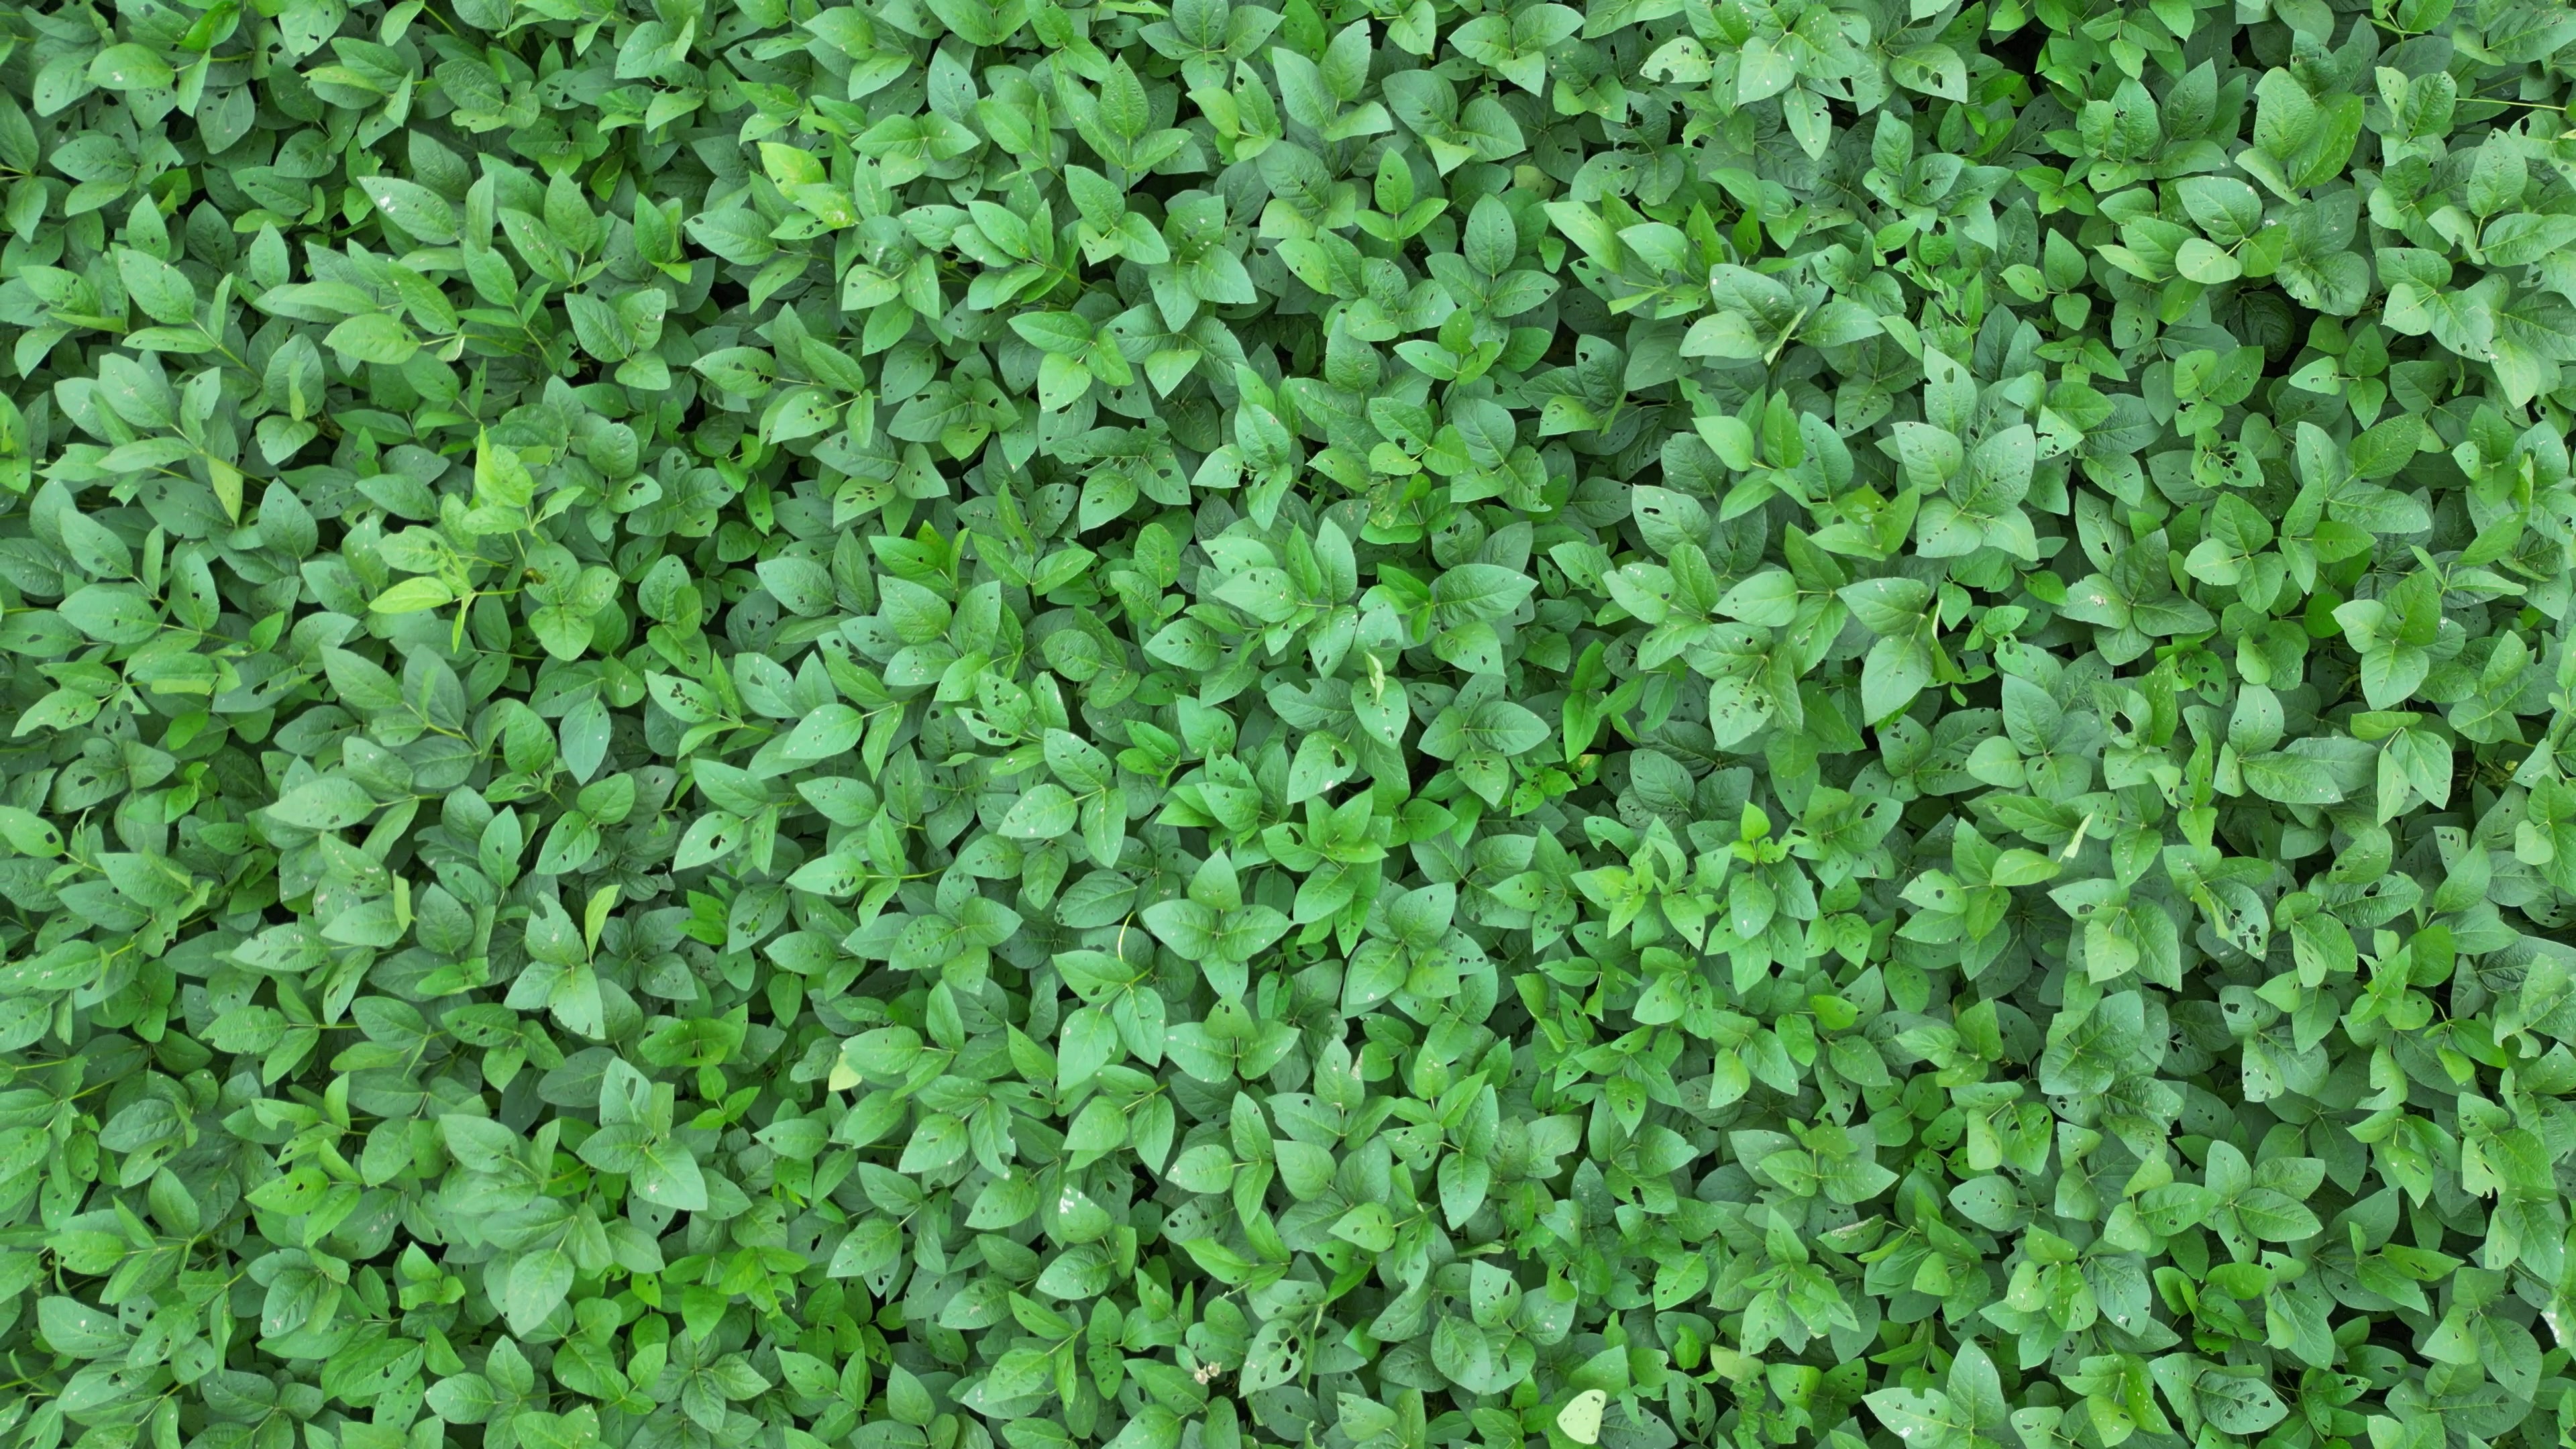
Label: Semilooper_Pest